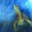
Label: turtle